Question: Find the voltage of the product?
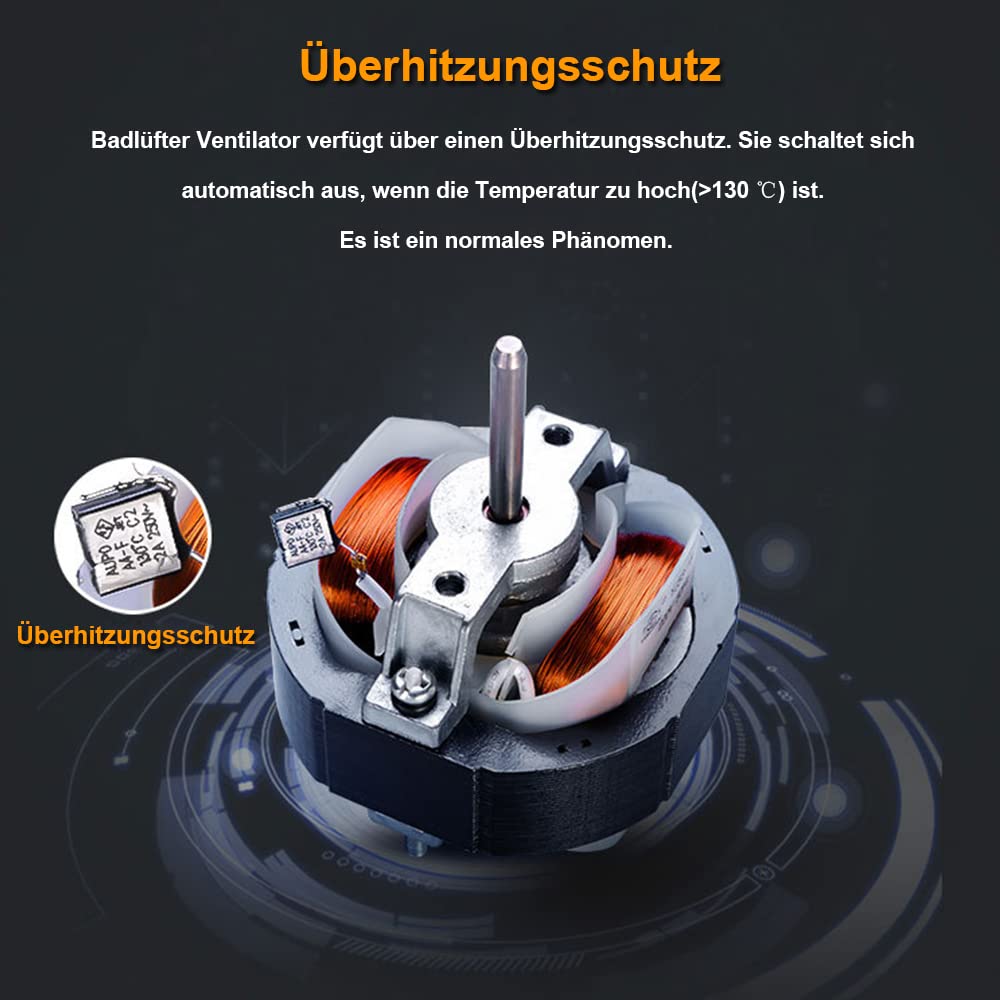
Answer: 250.0 volt